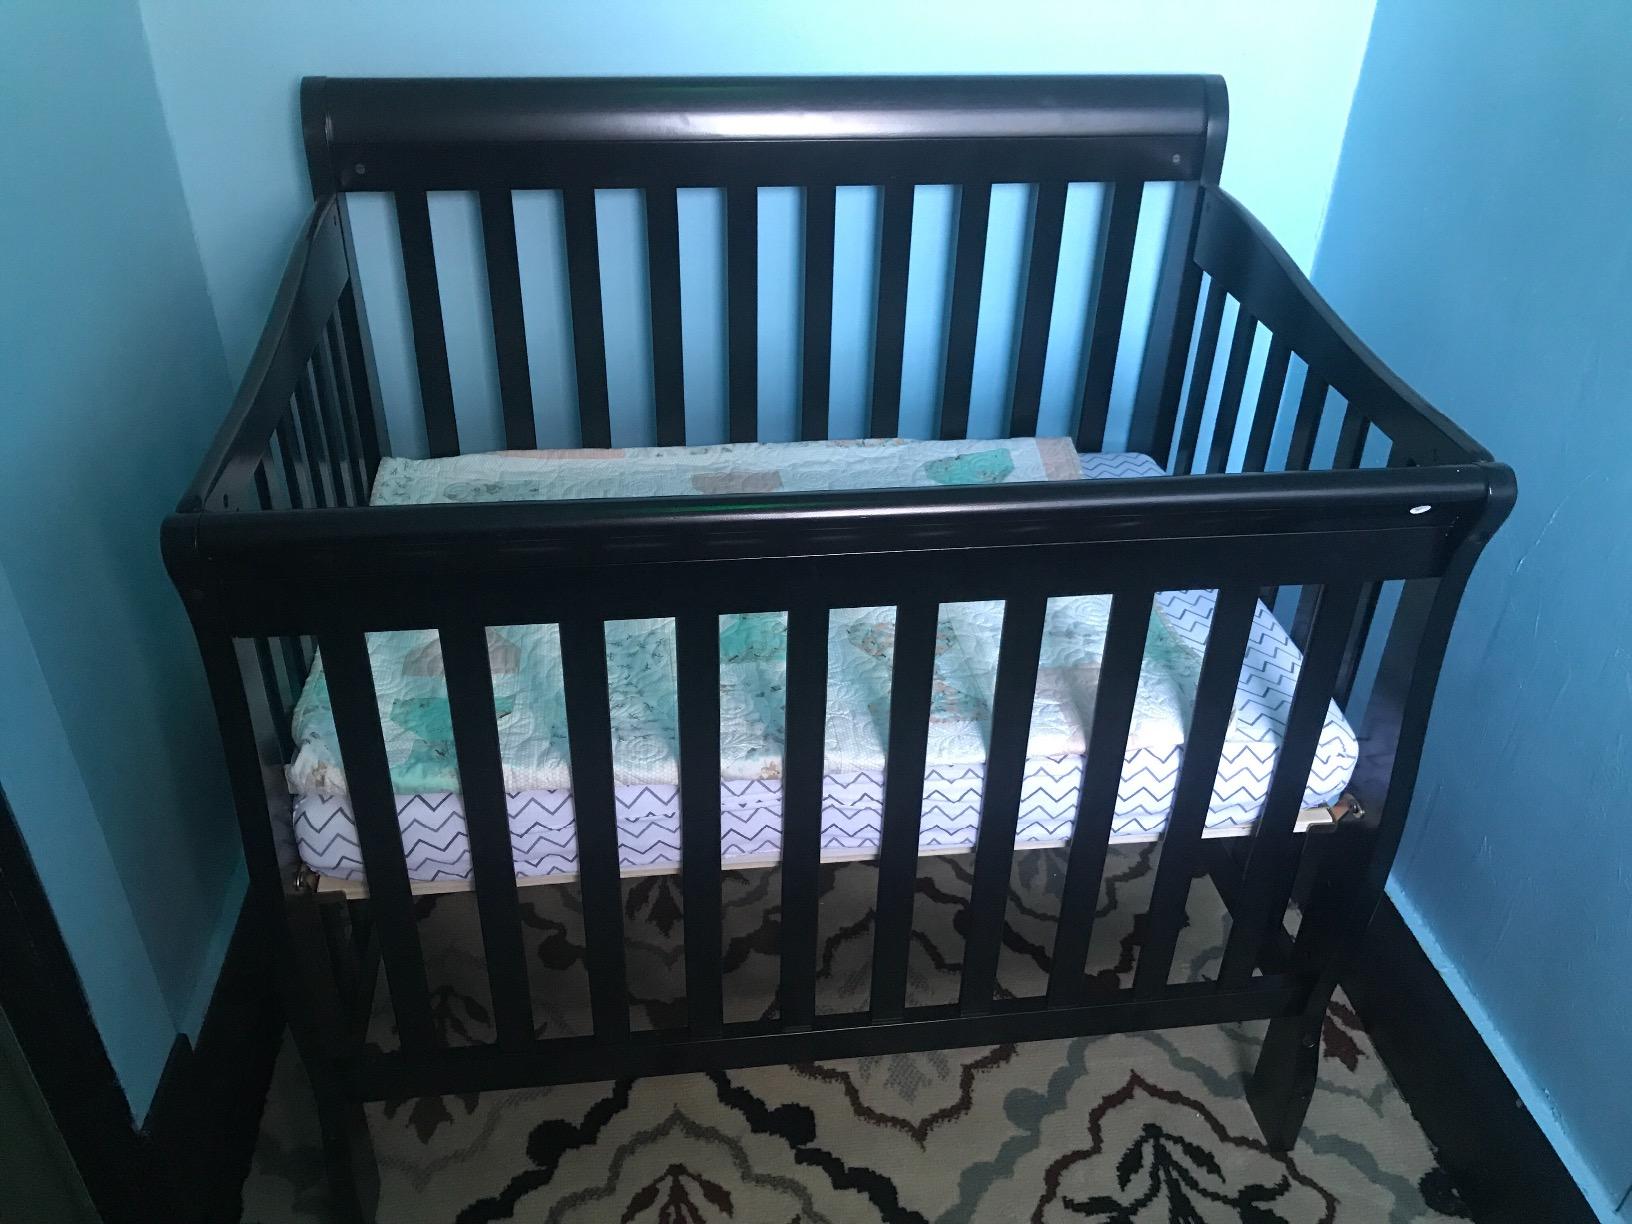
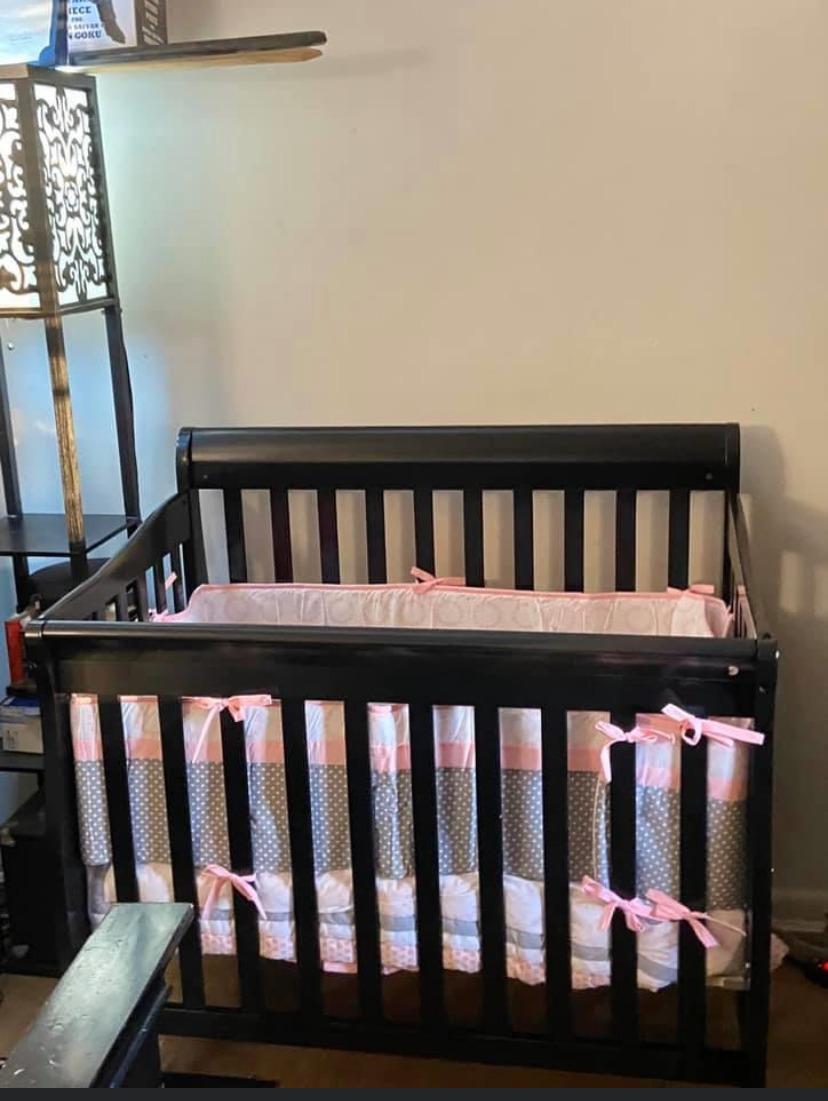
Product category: products_crib
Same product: yes